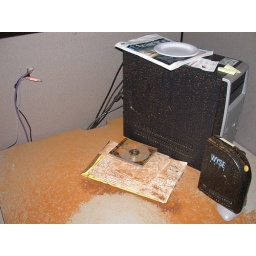
A pipe must have leaked rusty water over everything.